West Main Street Historic District (Chesterfield, South Carolina)

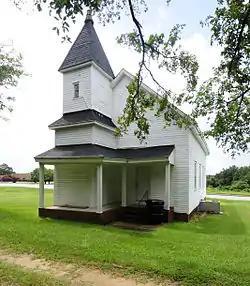
Mount Tabor United Methodist Church, West Main Street Historic District, August 2012

West Main Street Historic District is a national historic district located at Chesterfield, Chesterfield County, South Carolina. The district encompasses 13 contributing buildings in a primarily residential section of the town of Chesterfield dating from about 1858 to 1930. They include the ornate, Gothic Revival Austin-Craig House, built in 1858, and two churches, a school, and five larger residences built between 1900–1930. Many properties are of brick construction. Freedmen of the community built one of the churches in the district in 1878, and it is the only identified ecclesiastical building in Chesterfield to have survived this period. One early commercial building, now used as apartments, is also included in the historic district.